Question: Please indicate a possible affordance area of the rugby ball that can be used for catching
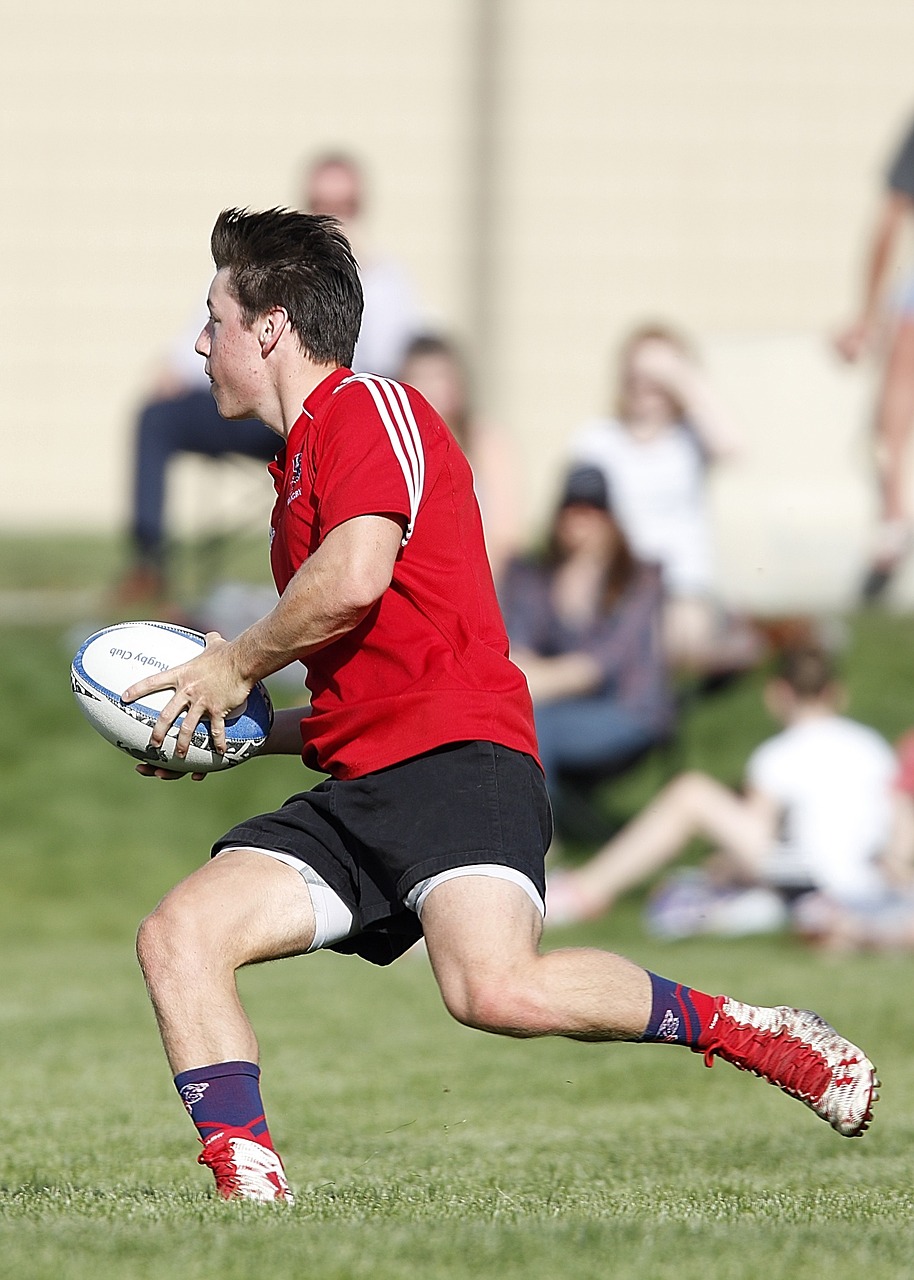
Answer: [73.241, 613.534, 265.722, 762.707]